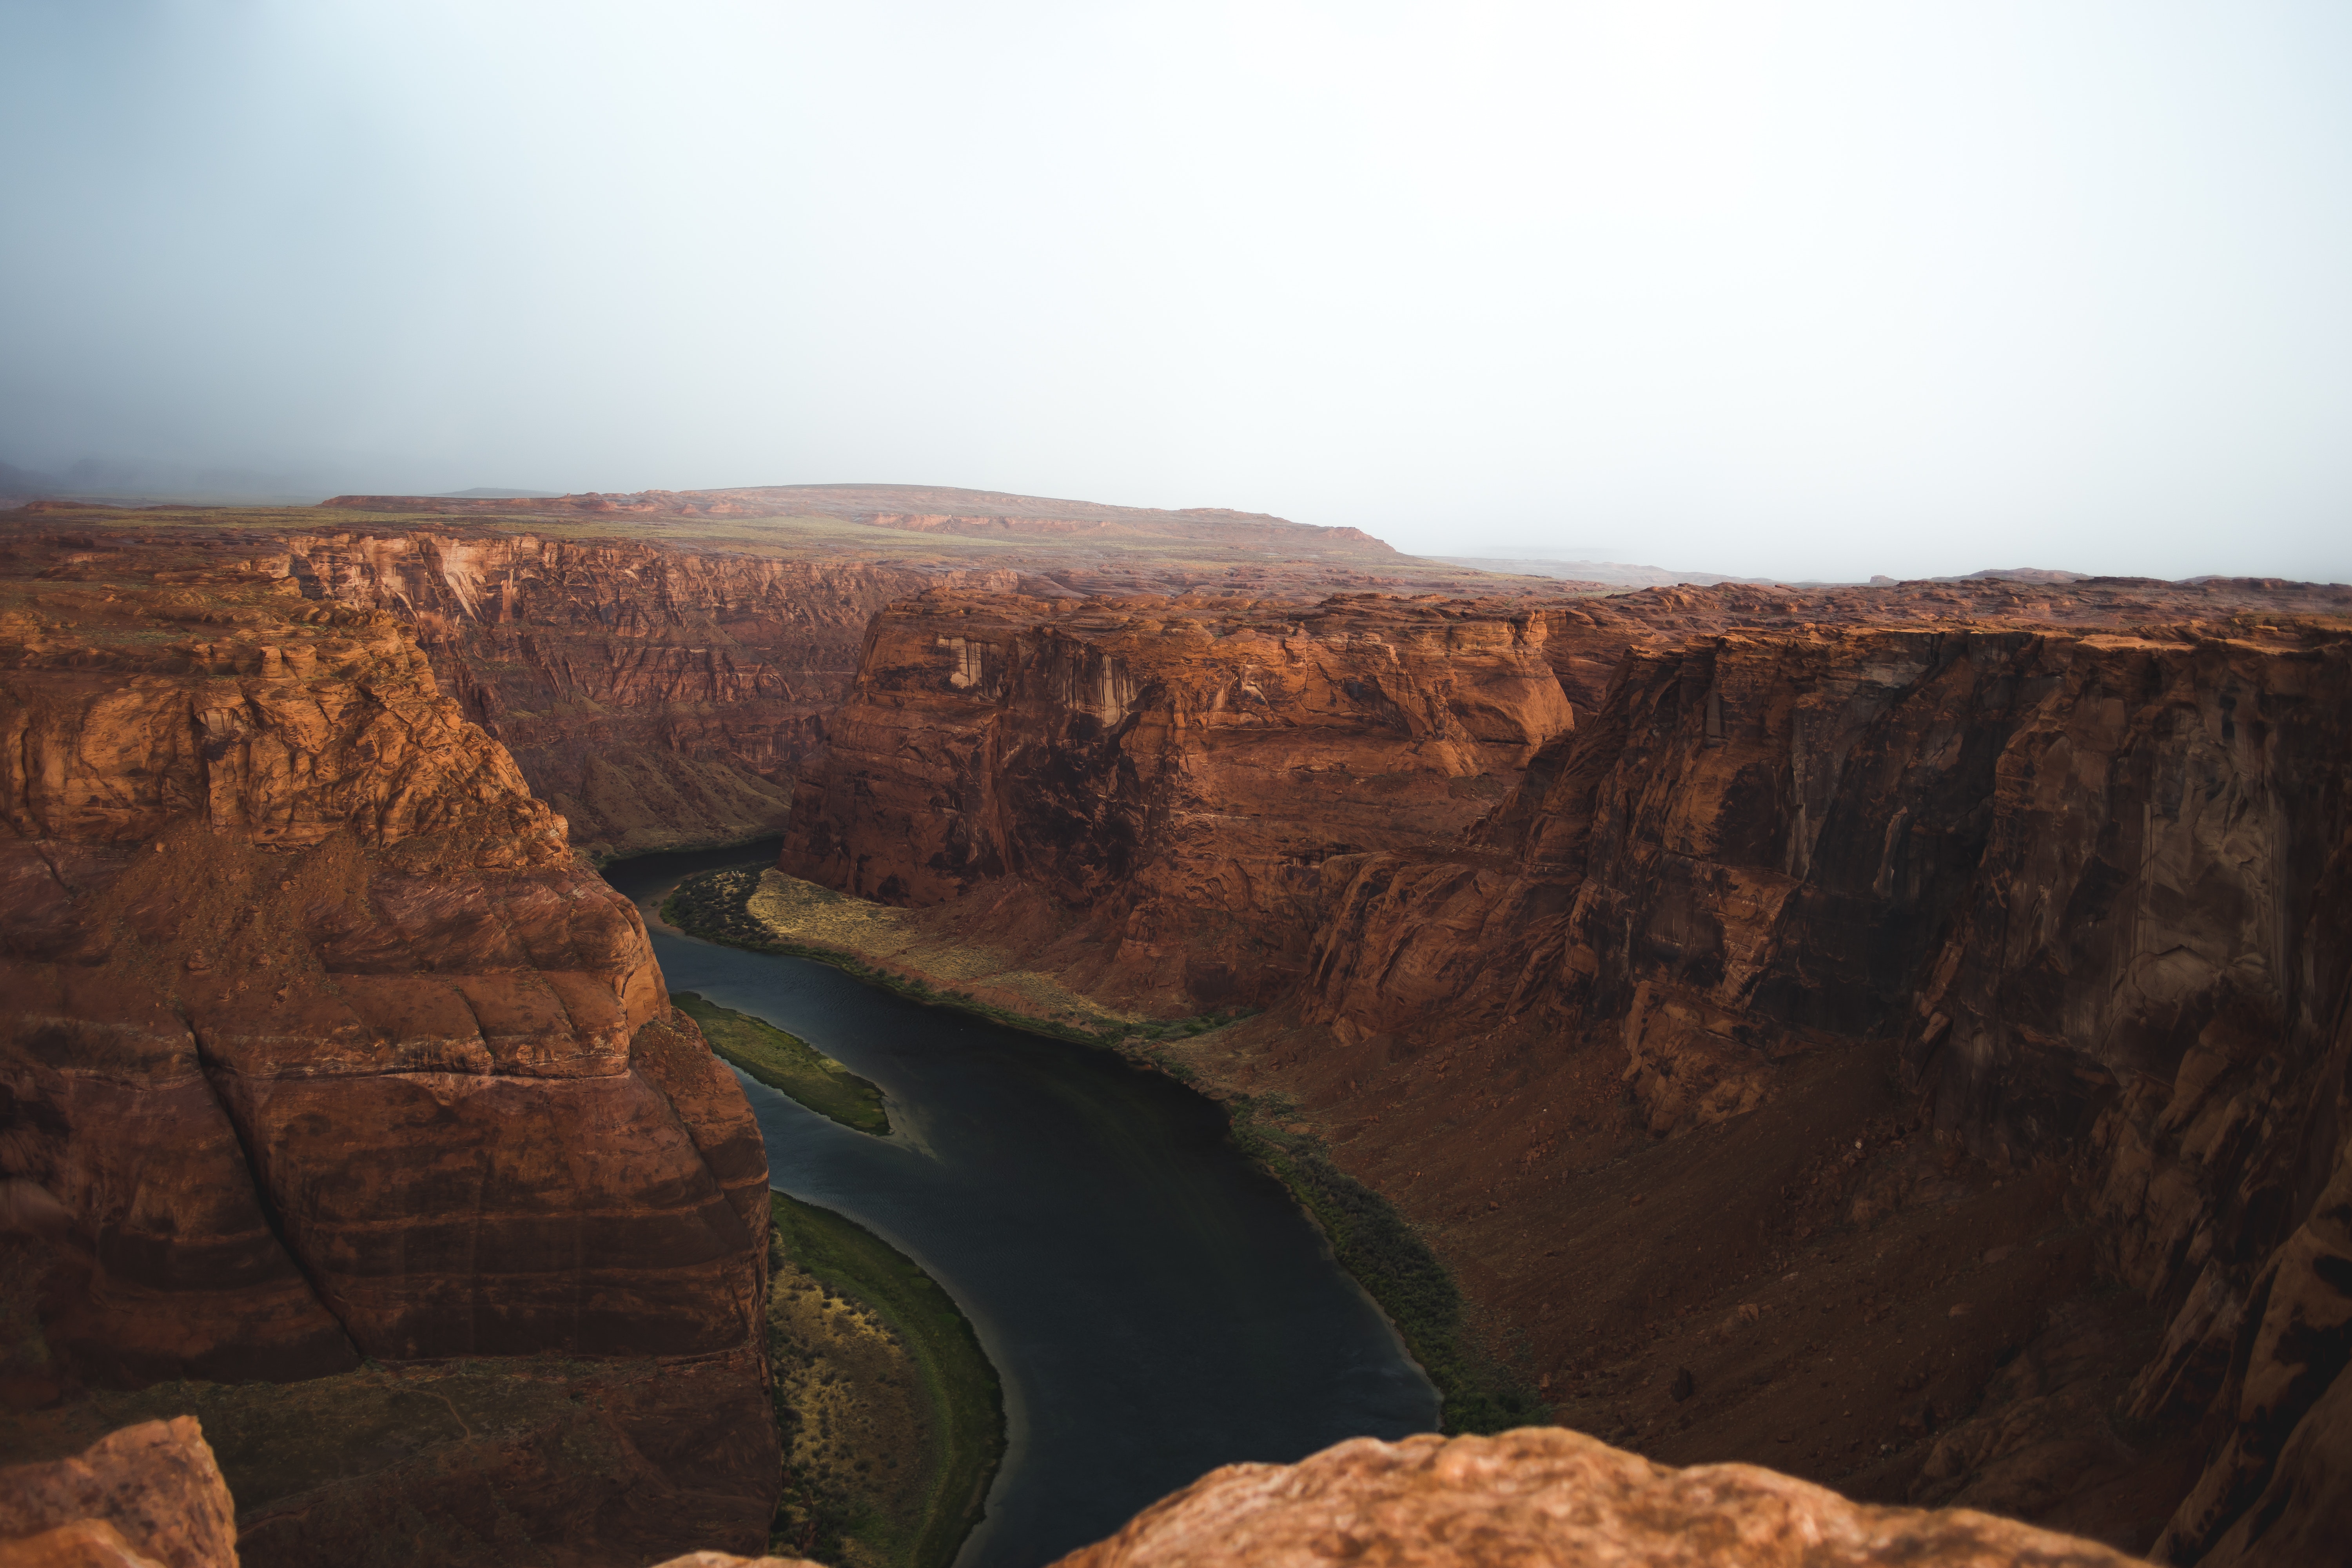
formation, canyon, natural landscape, rock, cliff, escarpment, badlands, plateau, geology, national park, terrain, sky, landscape, wadi, klippe, fault, outcrop, geological phenomenon, lake, river, crater lake, mountain